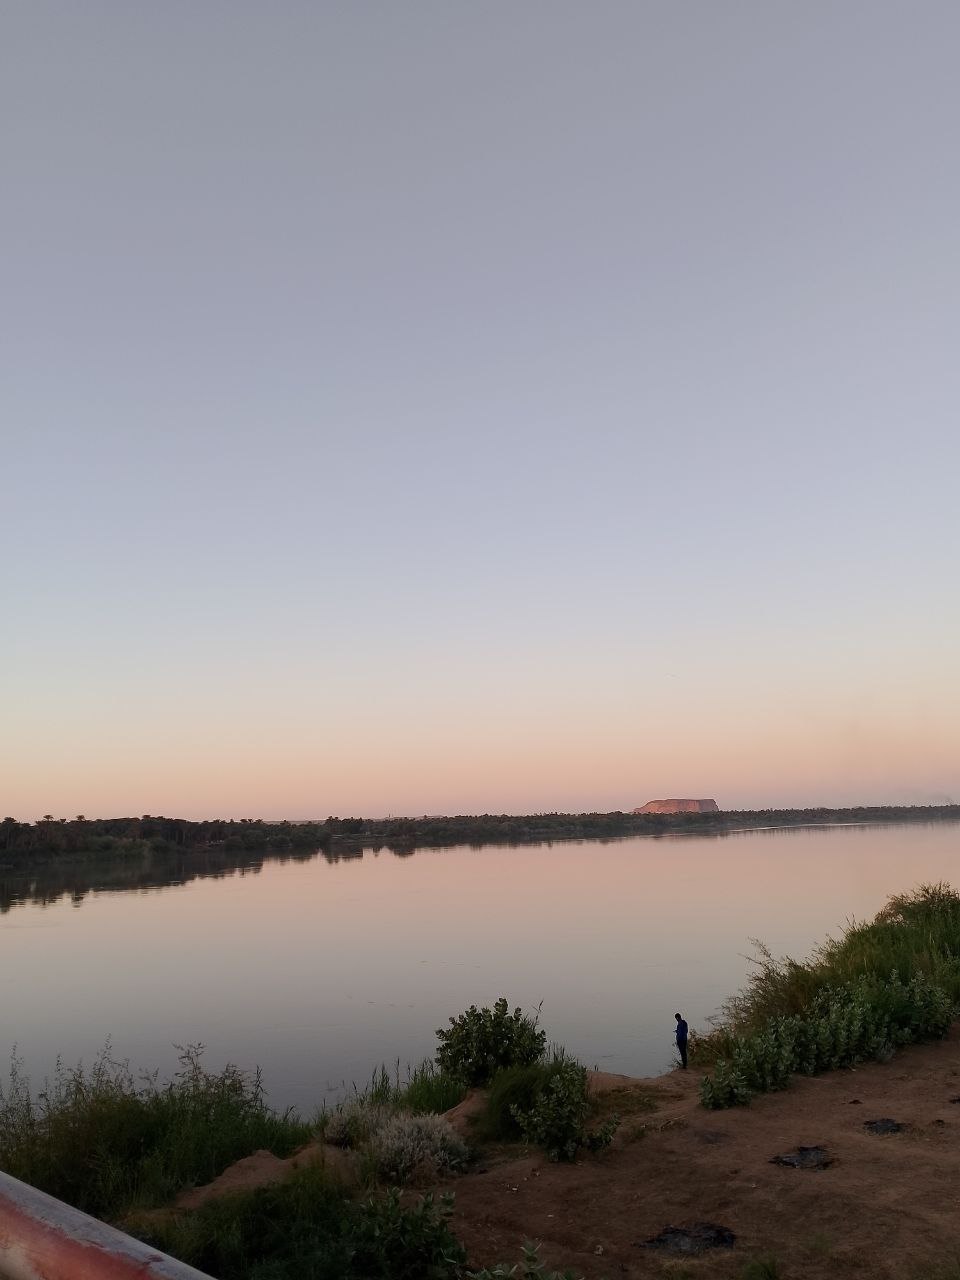
الوصف بالفصحى: أشجار خضراء تنبت على حافتي النيل
الوصف بالعامية السودانية: شجر قايم في جمبتين النيل
التصنيف: Nature & Landscape